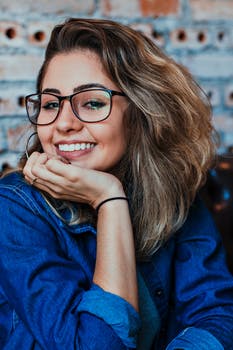
Label: No Watermark